List of Canon products

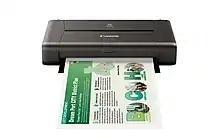
Canon PIXMA iP110

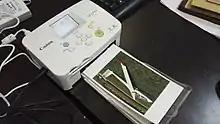
Canon SELPHY CP760 printer

Since about 2005 Canon introduced a numbering scheme for some whereby the least significant (non-zero) digit signifies the geographic region ("3" signifying Japan) the device is sold in. This leads to a large number of models, all belonging to the same family, but possibly incompatible to some degree, and also makes it difficult to ascertain whether a device is unique or part of an existing family. The software driver filename will often use the family designation.